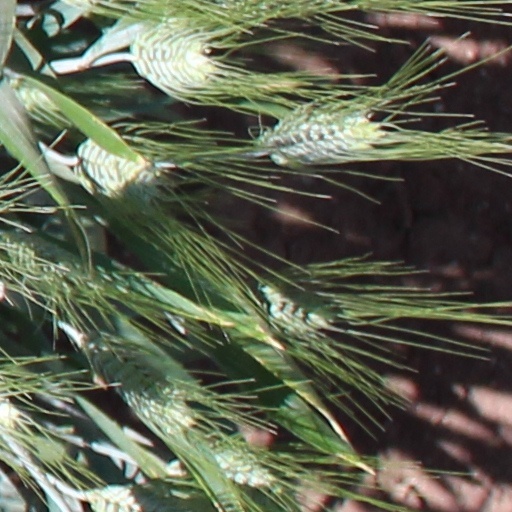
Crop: wheat